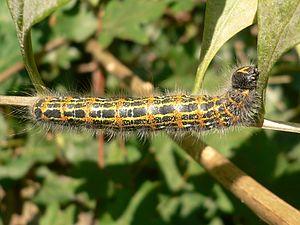
Le genre Tilia regroupe les tilleuls, des arbres sauvages et ornementaux dont les fleurs odorantes et les bractées sont utilisées en infusions apaisantes et calmantes. Ils sont plantés surtout dans les parcs, le long des avenues et sur les places publiques pour leur port et l'ombrage qu'ils fournissent, mais peuvent également se rencontrer en forêt, particulièrement dans les régions calcaires. Les tilleuls appartiennent à la famille des Tiliaceae selon la classification classique, ou à celle des Malvaceae selon la classification phylogénétique.